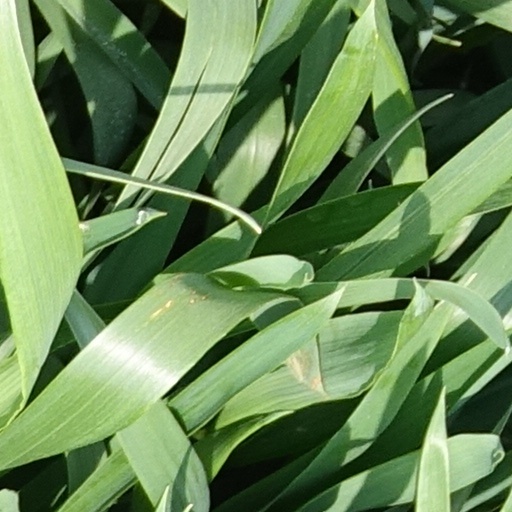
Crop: wheat